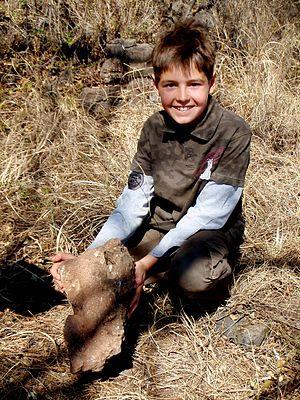
Australopithecus sediba est une espèce du genre Australopithecus proposée en 2010 par une équipe dirigée par Lee R. Berger à la suite de la découverte de deux nouveaux fossiles en Afrique du Sud. Lors du congrès international d'anthropologie qui s'est tenu en avril 2011 à Minneapolis, Lee R. Berger et ses collègues ont développé leur théorie : Australopithecus sediba, l'espèce définie à partir d'un fossile découvert dans une grotte de Malapa, pourrait représenter une forme intermédiaire entre les premiers australopithèques et le genre Homo.